Bindo Altoviti

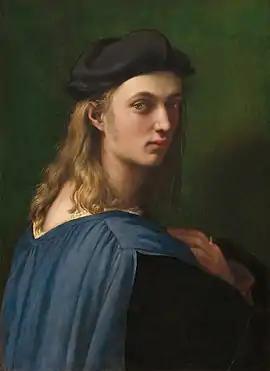
"Portrait of Bindo Altoviti" by Raphael

Bindo Altoviti (26 November 1491 – 22 January 1557) of the Altoviti family was an Italian banker and one of the most influential papal bankers of his generation. A patron of the arts, he cultivated close friendships with artists such as Benvenuto Cellini, Raphael, Michelangelo and Giorgio Vasari.